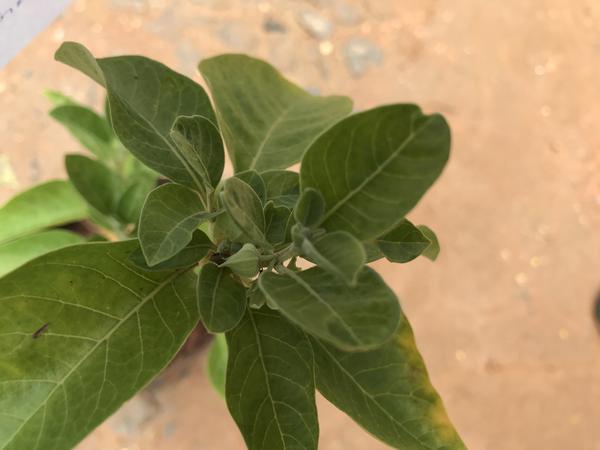
Plant: Ashwagandha